Fife Clark

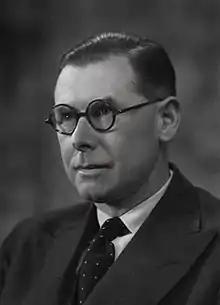
Sir Thomas Fife Clark (1955)

Sir Thomas Fife Clark CBE (29 May 1907 – 29 March 1985) was a British journalist and civil servant.